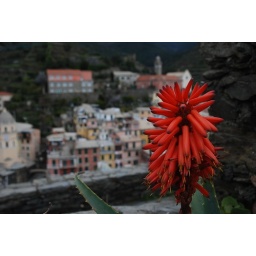
Vernazzo in bg with flower from castle in foreground